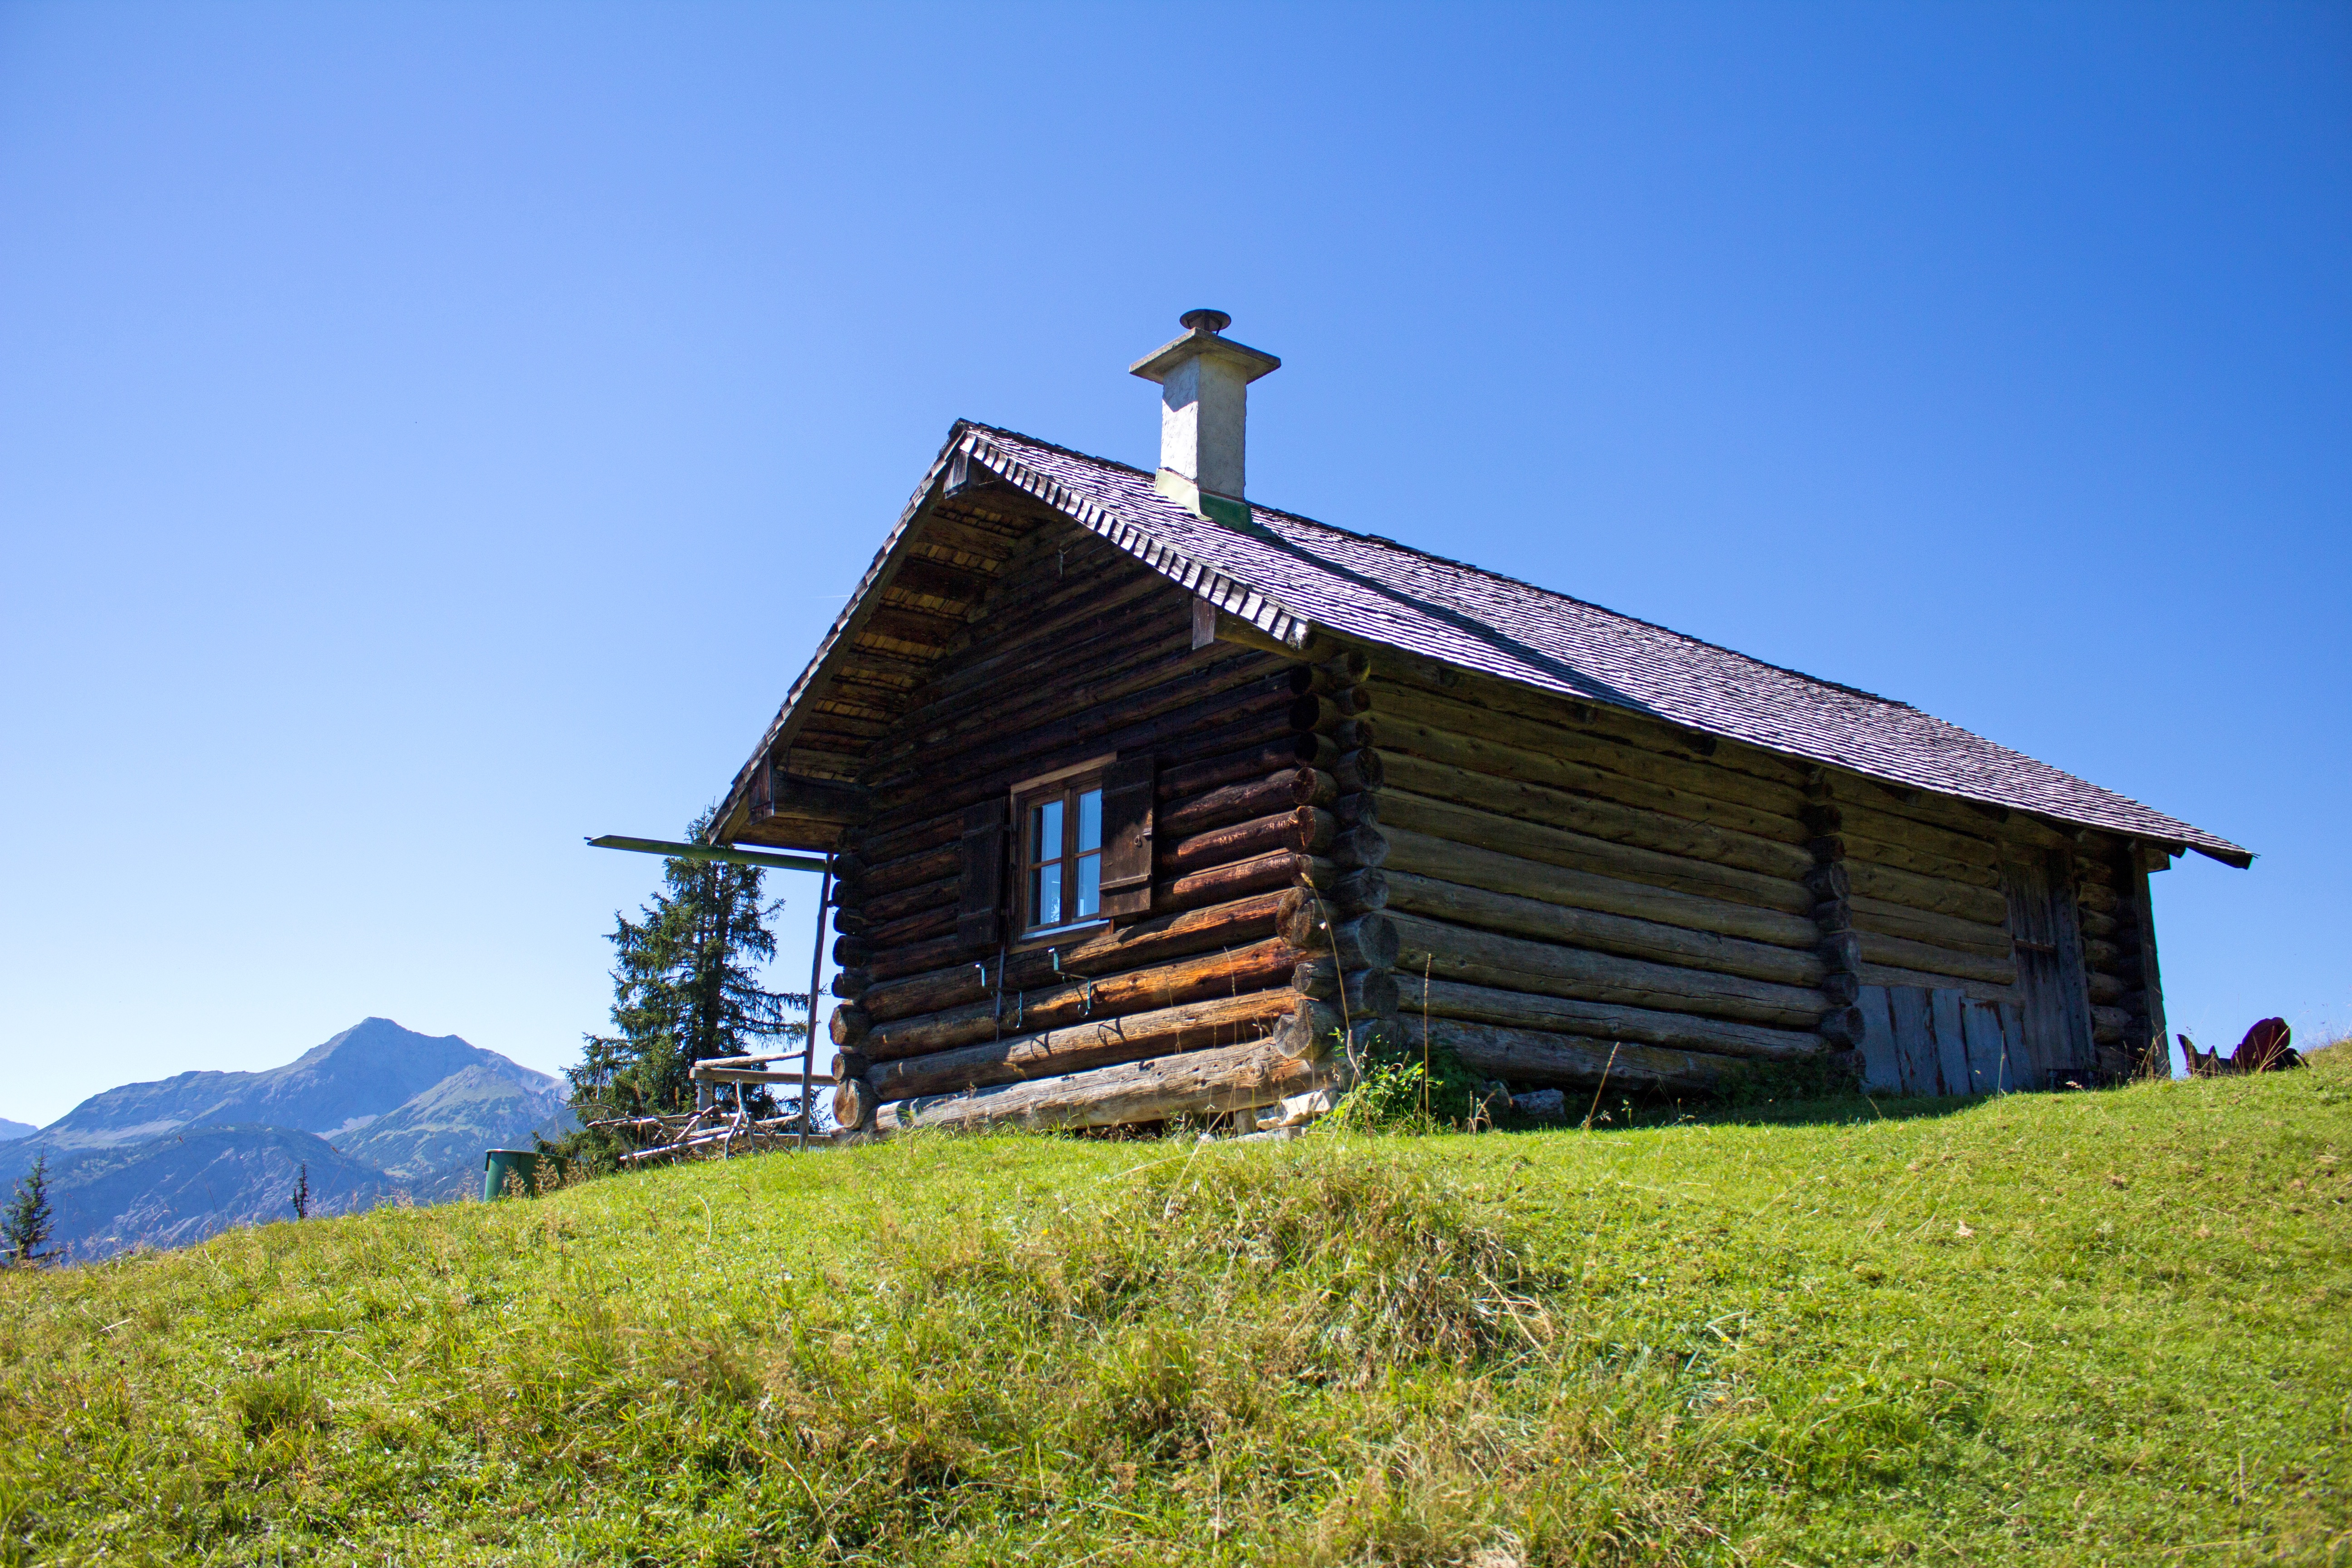
mountain, farm, prairie, house, building, barn, hut, shack, cottage, property, farmhouse, log cabin, rural area